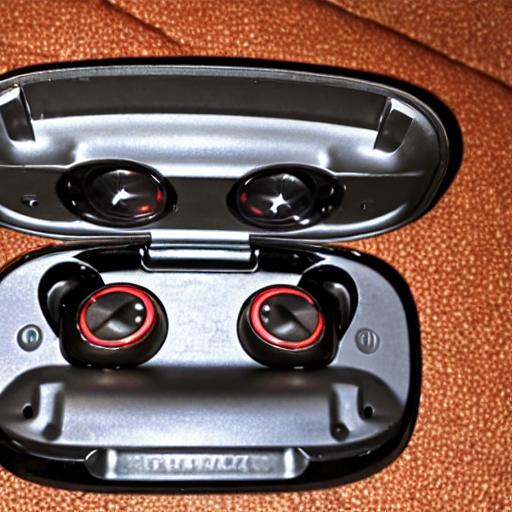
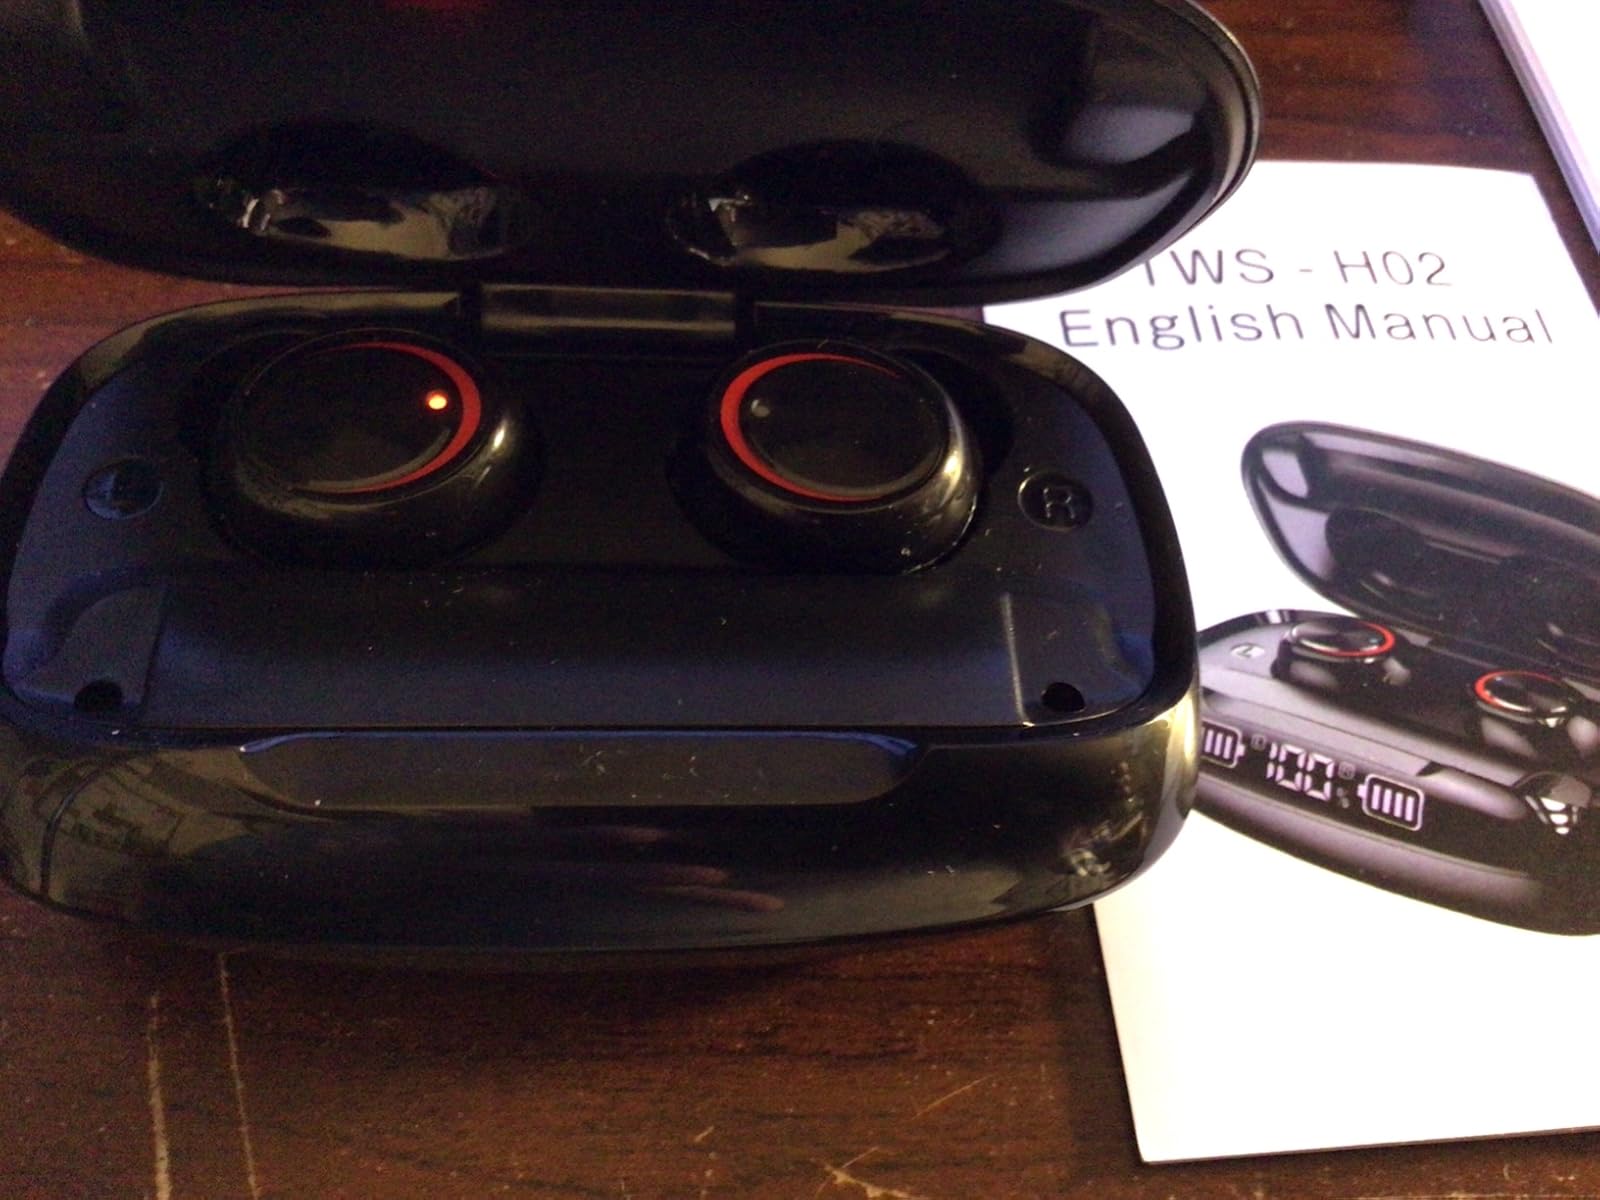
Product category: earbuds
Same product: no